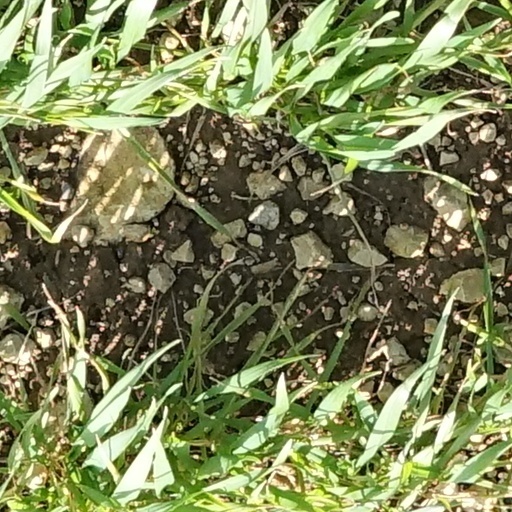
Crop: wheat